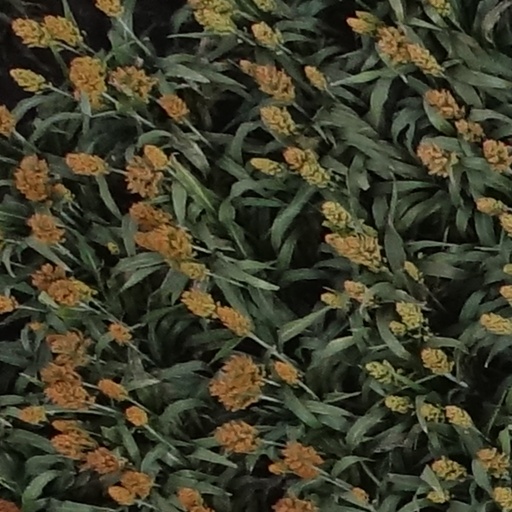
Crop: sorghum